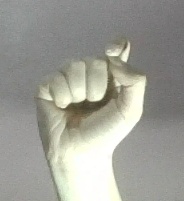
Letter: fa